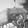
ASL letter: H